Franquemont

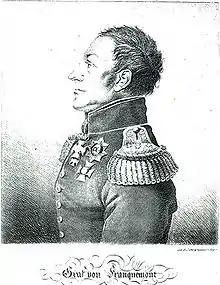
Count Frederic von Franquemont (1770-1842)

Several branches have existed of the Franquemont family all of which have roots in the Montbéliard and Württemberg families. Few remain as most branches no longer exist due to the lack of male heirs. Only the Württemberg branch still exists.